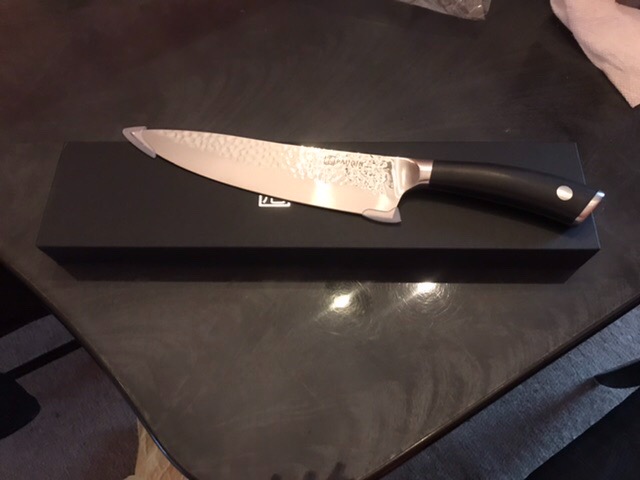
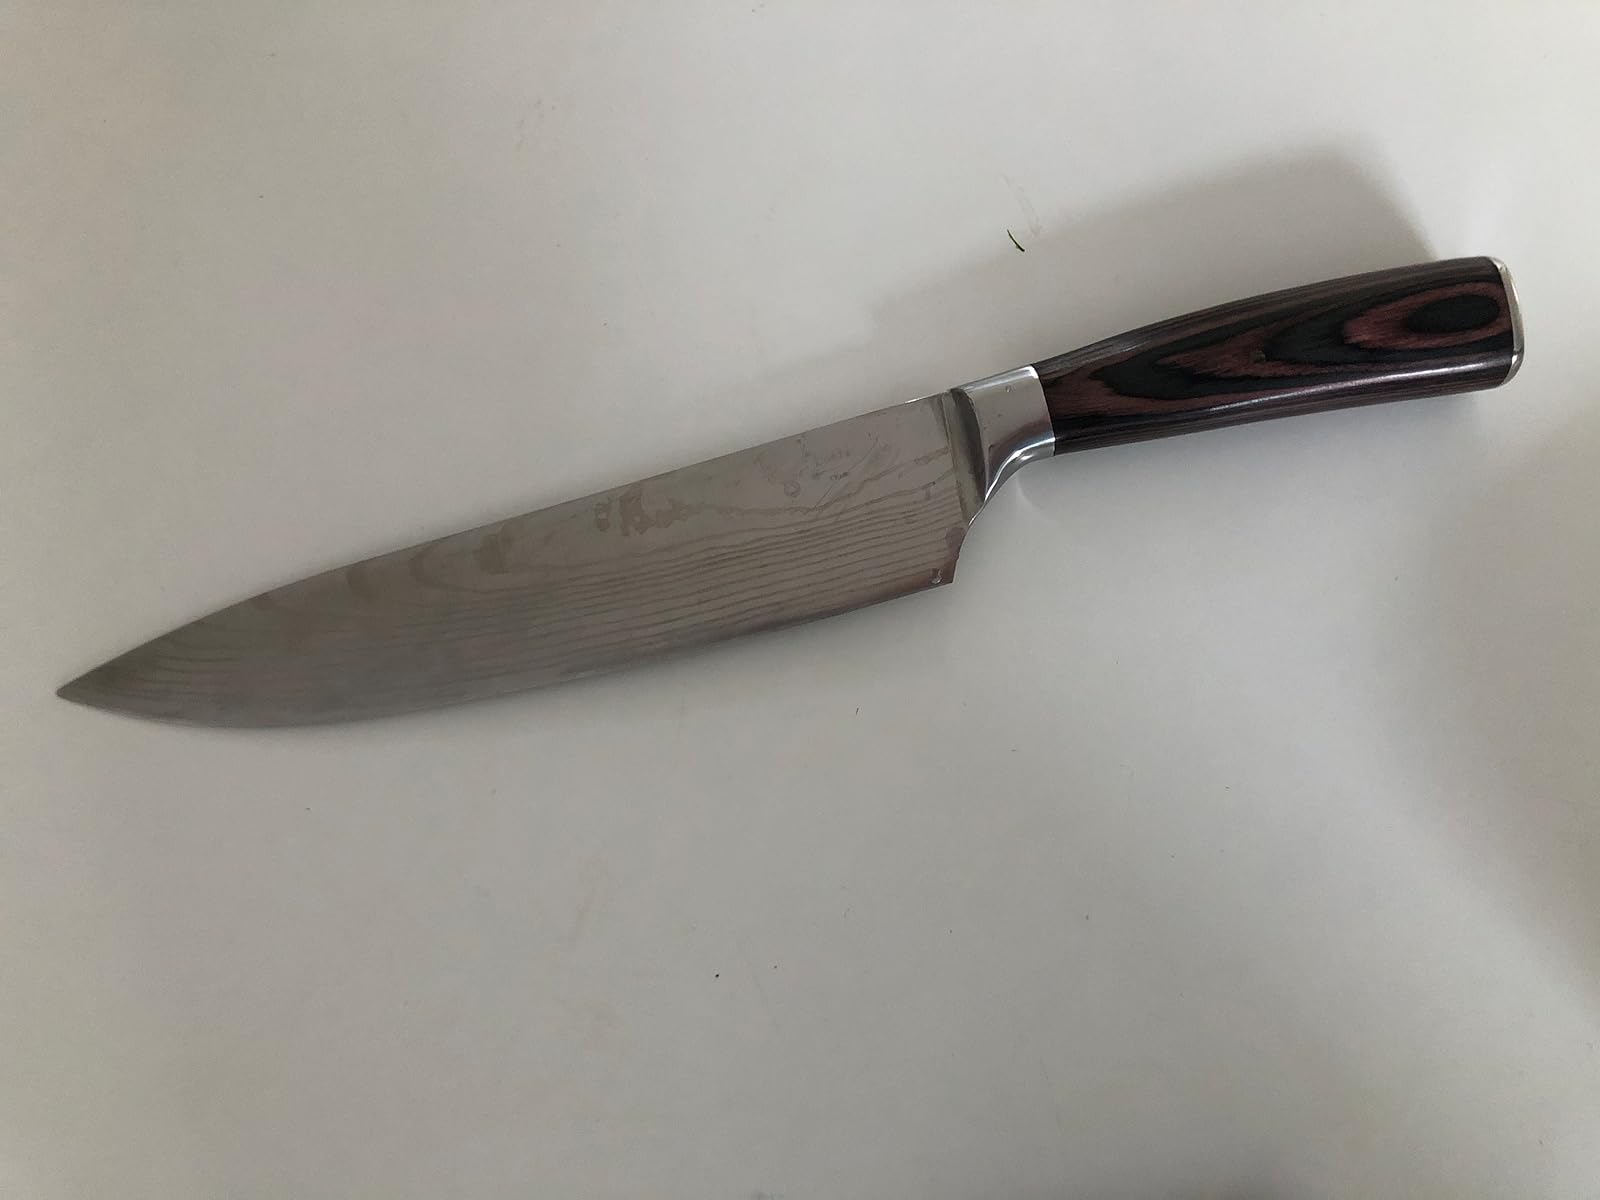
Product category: items_knife
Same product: no